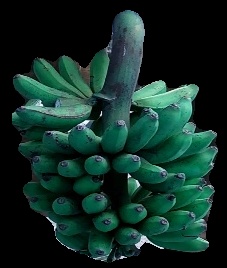
Variety: rasbale
Grade: grade3